Answer in natural language. Consider the 3D positions of the objects in the scene and not just the 2D positions in the image. Is the centerpoint of  brown wooden dresser with three drawers at a higher height than Doorway? Choose between the following options: yes or no
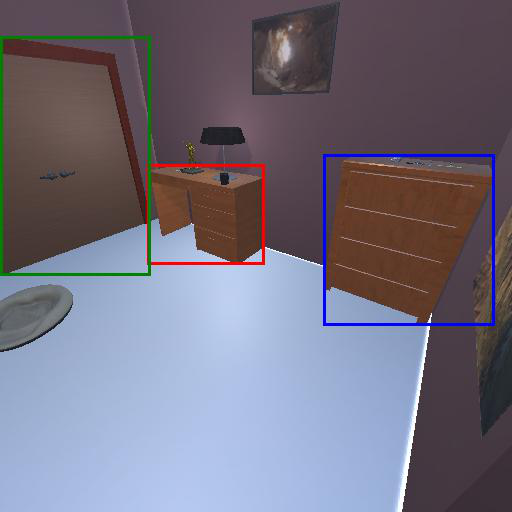
<answer>yes</answer>